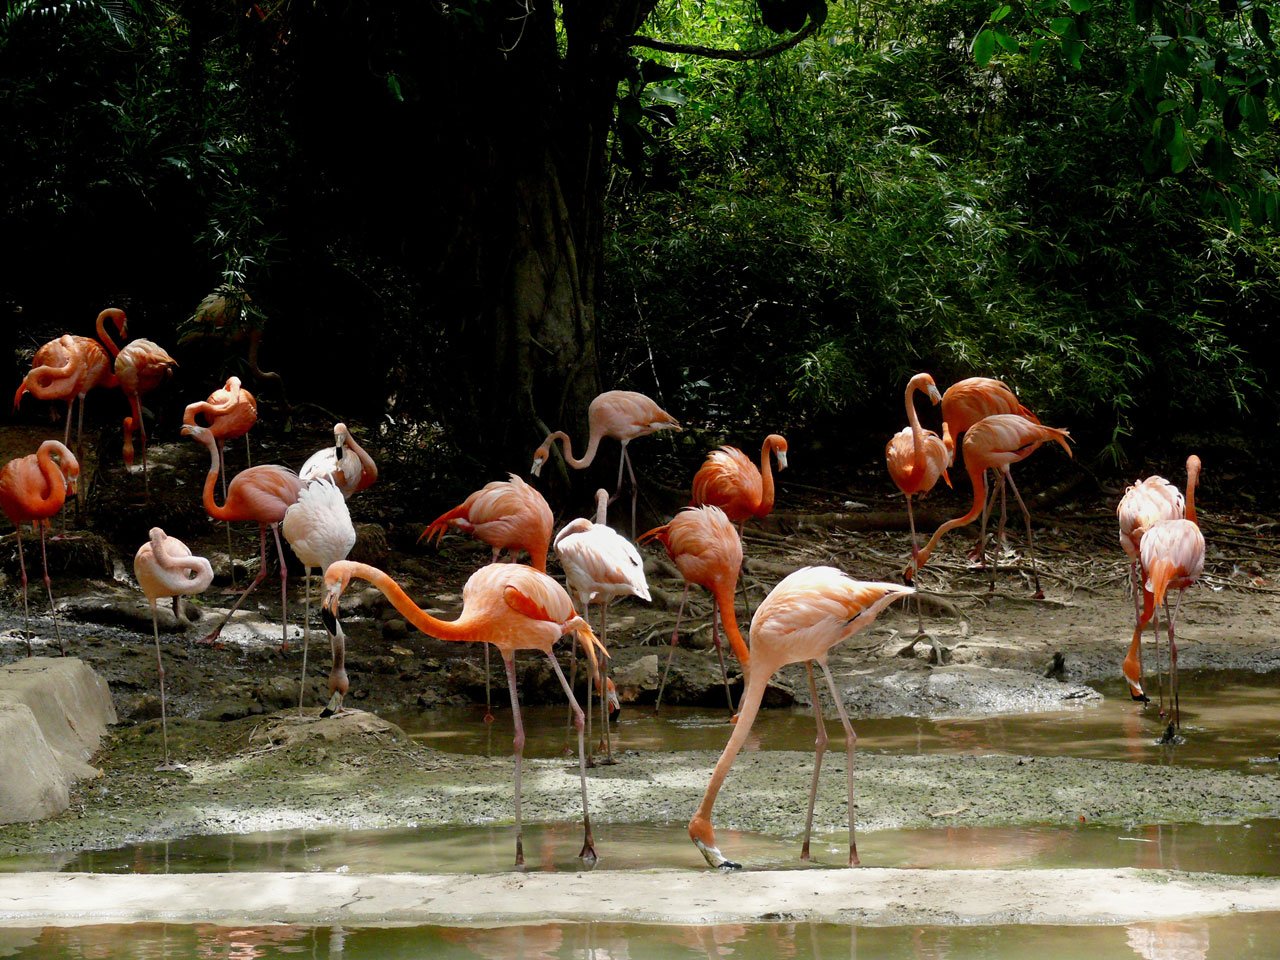
bird, animal, country, summer, wildlife, zoo, jungle, holiday, fauna, flamingo, dominican, republic, exotic, water bird